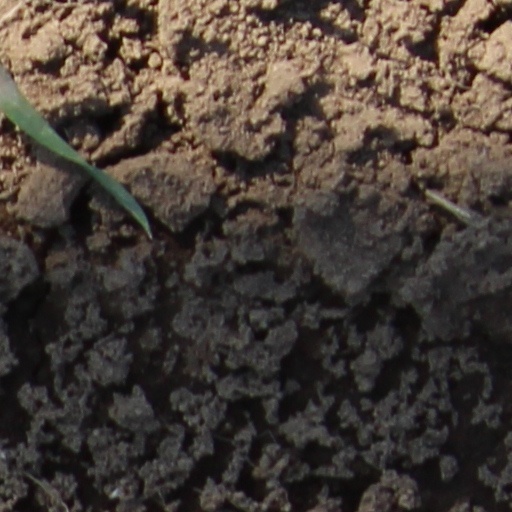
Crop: wheat